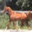
Label: horse